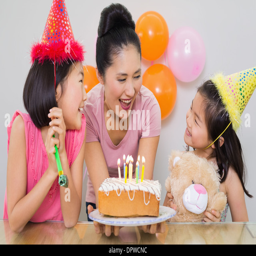
girls looking at mother with cake at a birthday party